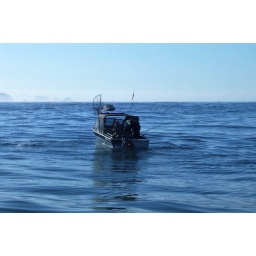
Jon and Gang putting another fish in the box